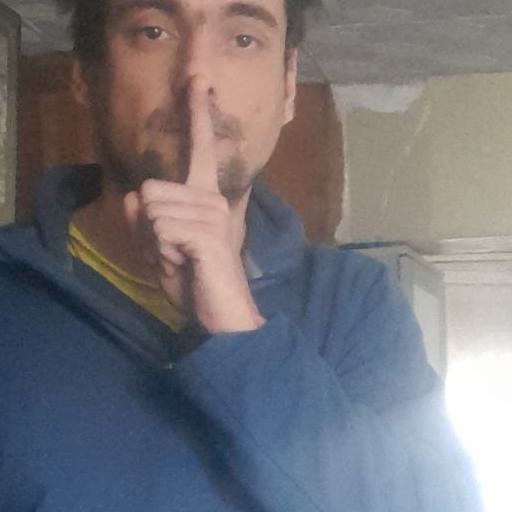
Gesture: mute